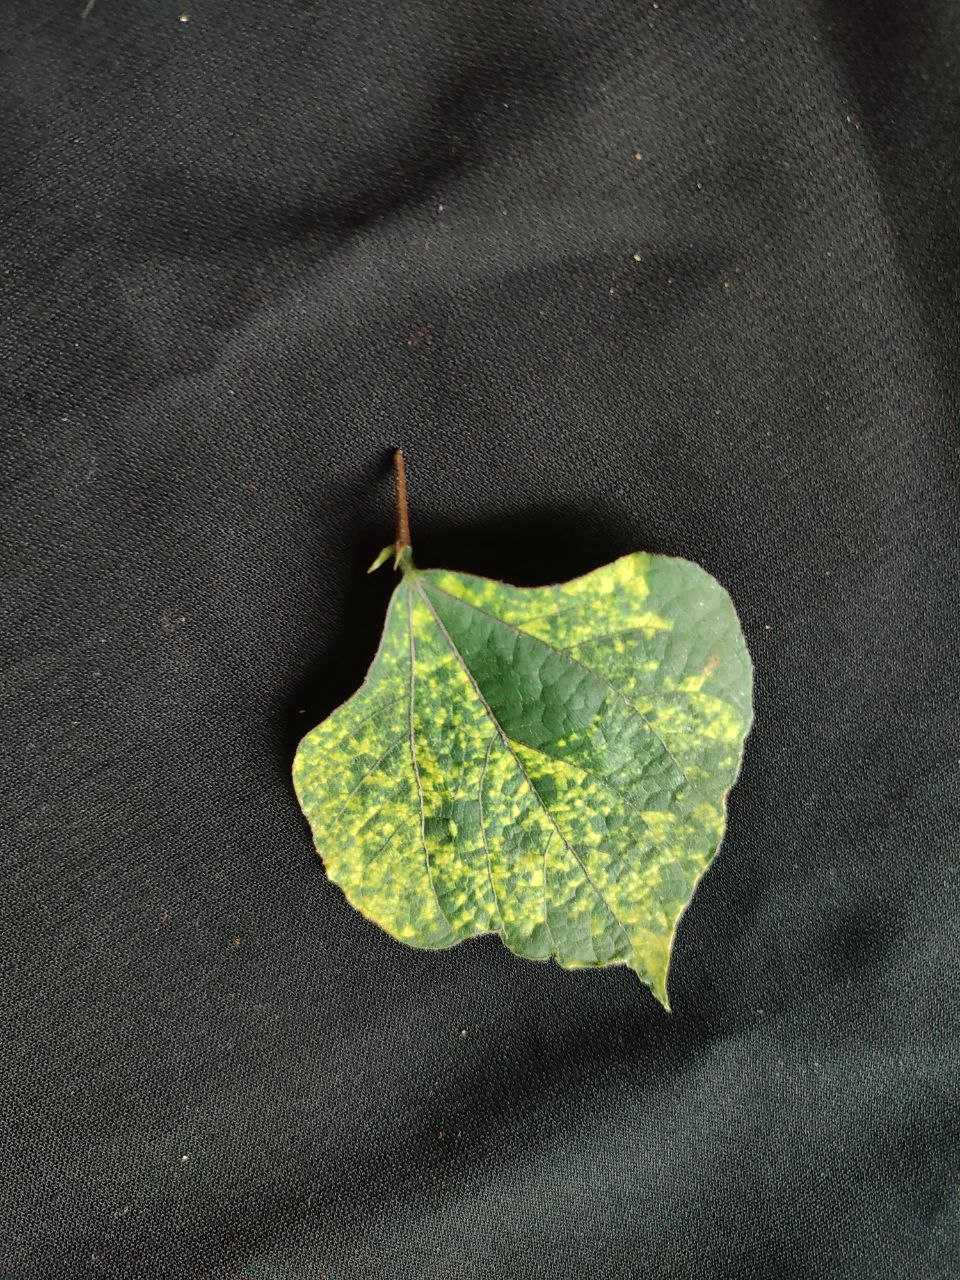
Crop: bean
Leaf condition: Mosaic Virus